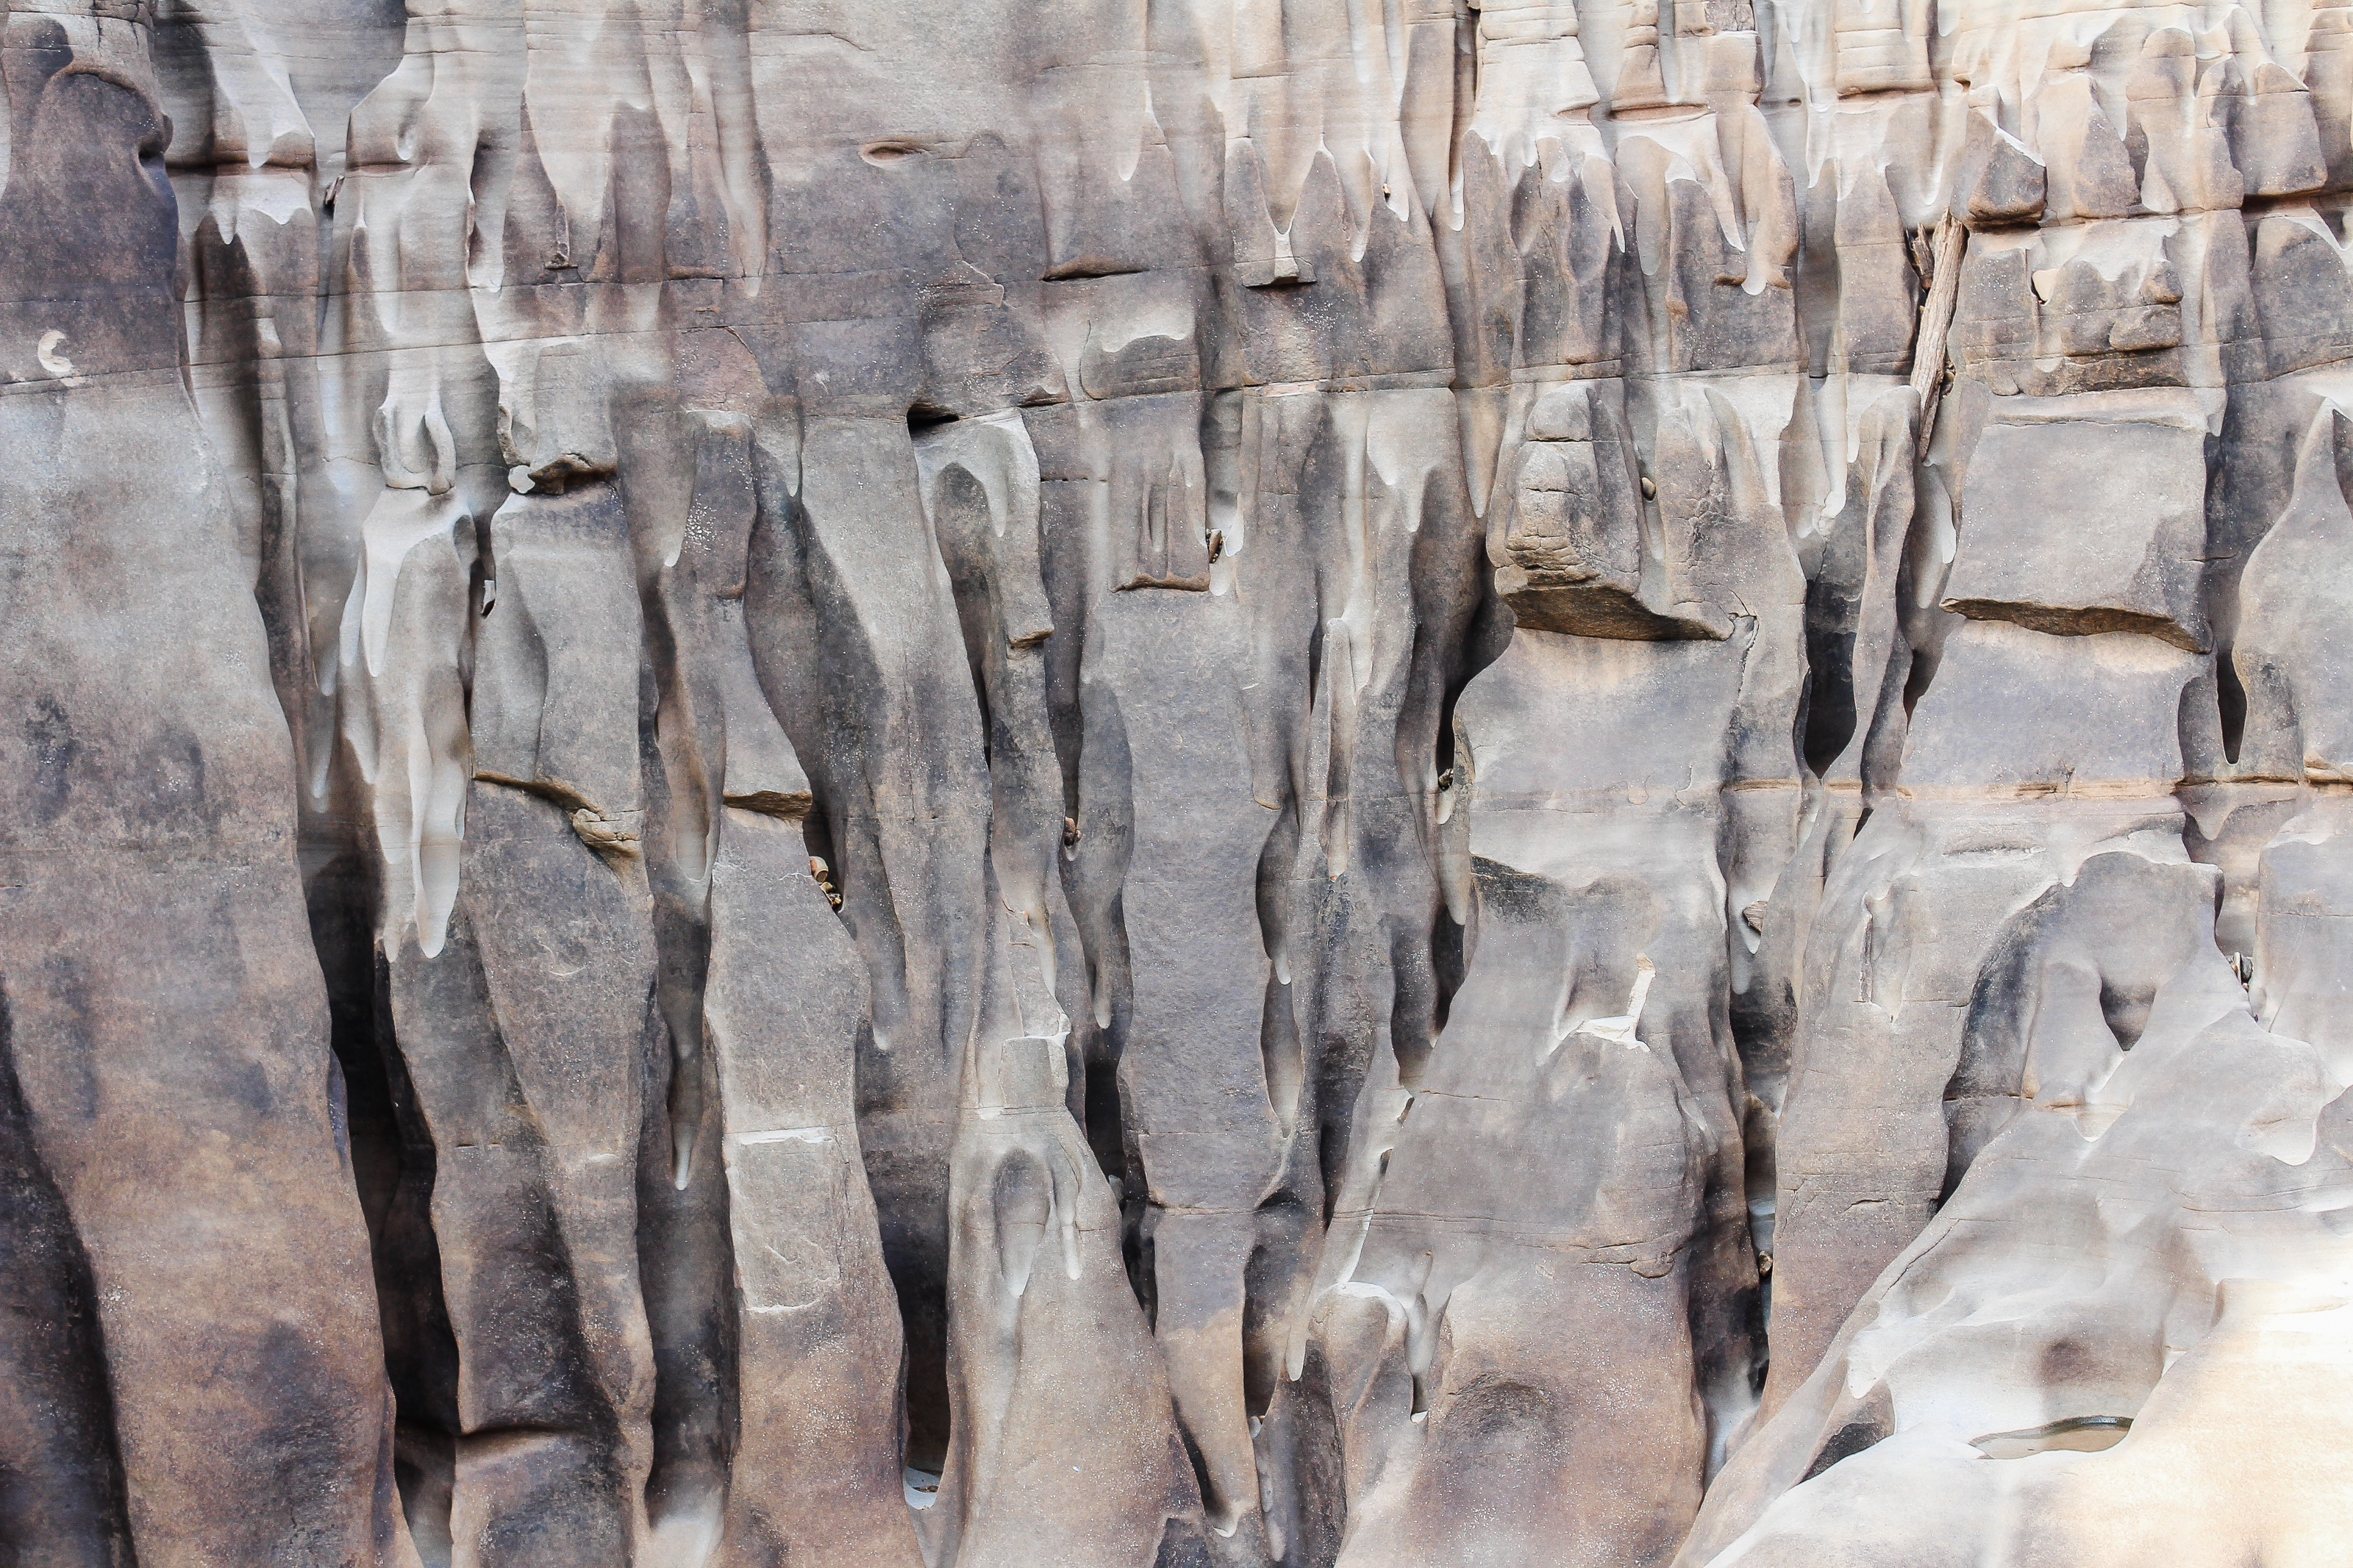
big, scenery, scenic, summer, rock, tourist, amazing, beautiful, mountain, view, dao, trip, world, thailand, layers, national, hat, huge, wonder, day, park, sky, nature, asia, grand, water, structure, stone, outdoor, canyon, valley, river, desert, travel, colorful, landscape, tree, wood, Canoe birch, trunk, woody plant, formation, plant, ice, birch family, pattern, birch